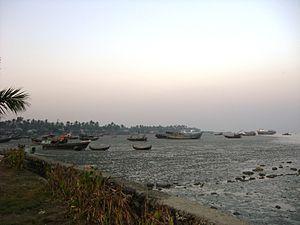
Sittwe, jadis appelée Akyab, est une ville de Birmanie, capitale de l'État d'Arakan. Elle se trouve sur une île, à l'endroit où la Kaladan, le Myu et la Lemyo se jettent dans le Golfe du Bengale. En 2006, elle comptait 181 000 habitants, surtout bouddhistes, même si la communauté musulmane est importante, ce qui est source de tensions.